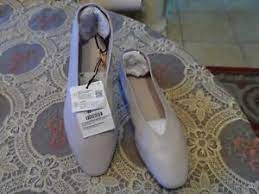
Label: Ballet Flat